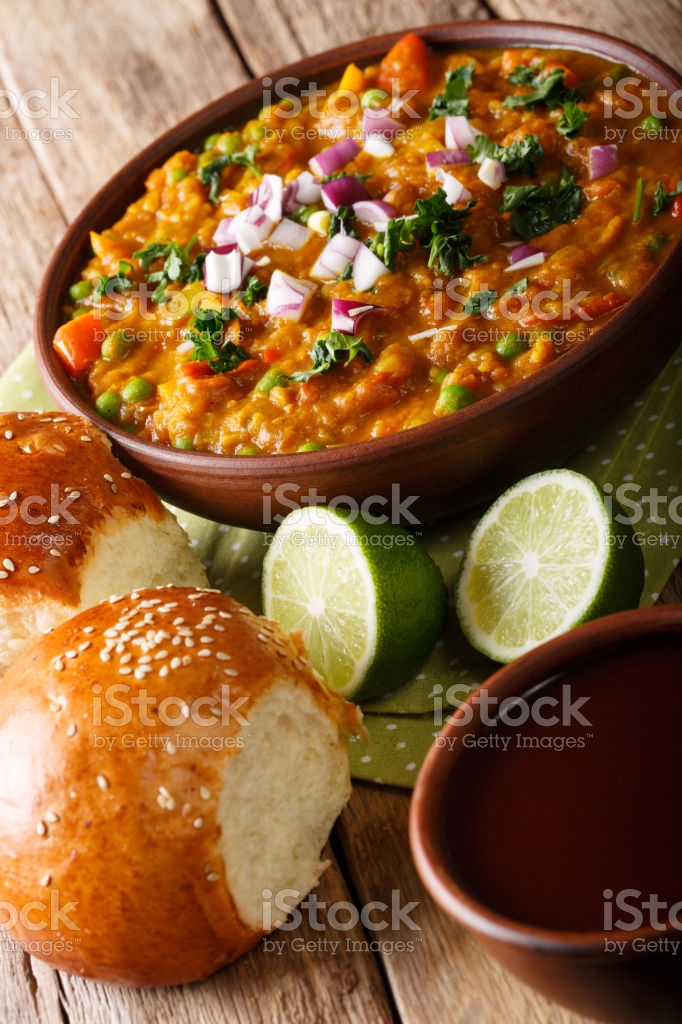
Dish: pav_bhaji